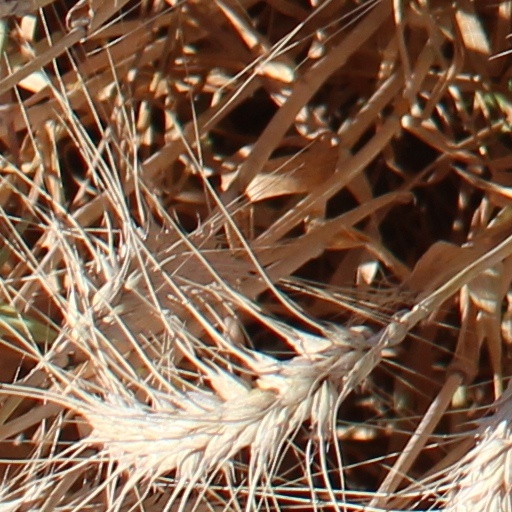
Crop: wheat